Ed Dwight

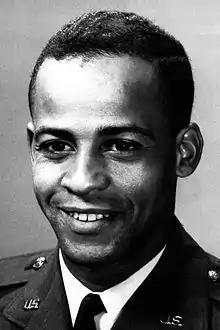
Dwight in Air Force uniform

Edward Joseph Dwight Jr. (born September 9, 1933) is an American sculptor, author, retired test pilot, and astronaut. Enlisting in the U.S. Air Force in 1953, he earned a commission as a lieutenant in 1955. In 1961, at the direction of President John F. Kennedy, Dwight became the first African American to enter the Air Force training program from which NASA selected astronauts. Although he completed training at the Aerospace Research Pilot School in 1963 and advanced to the second round of the program, he was controversially not selected for the Astronaut Corps.